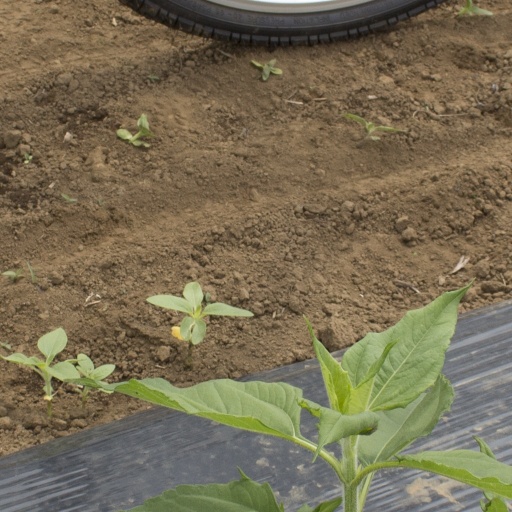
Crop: Jerusalem artichoke